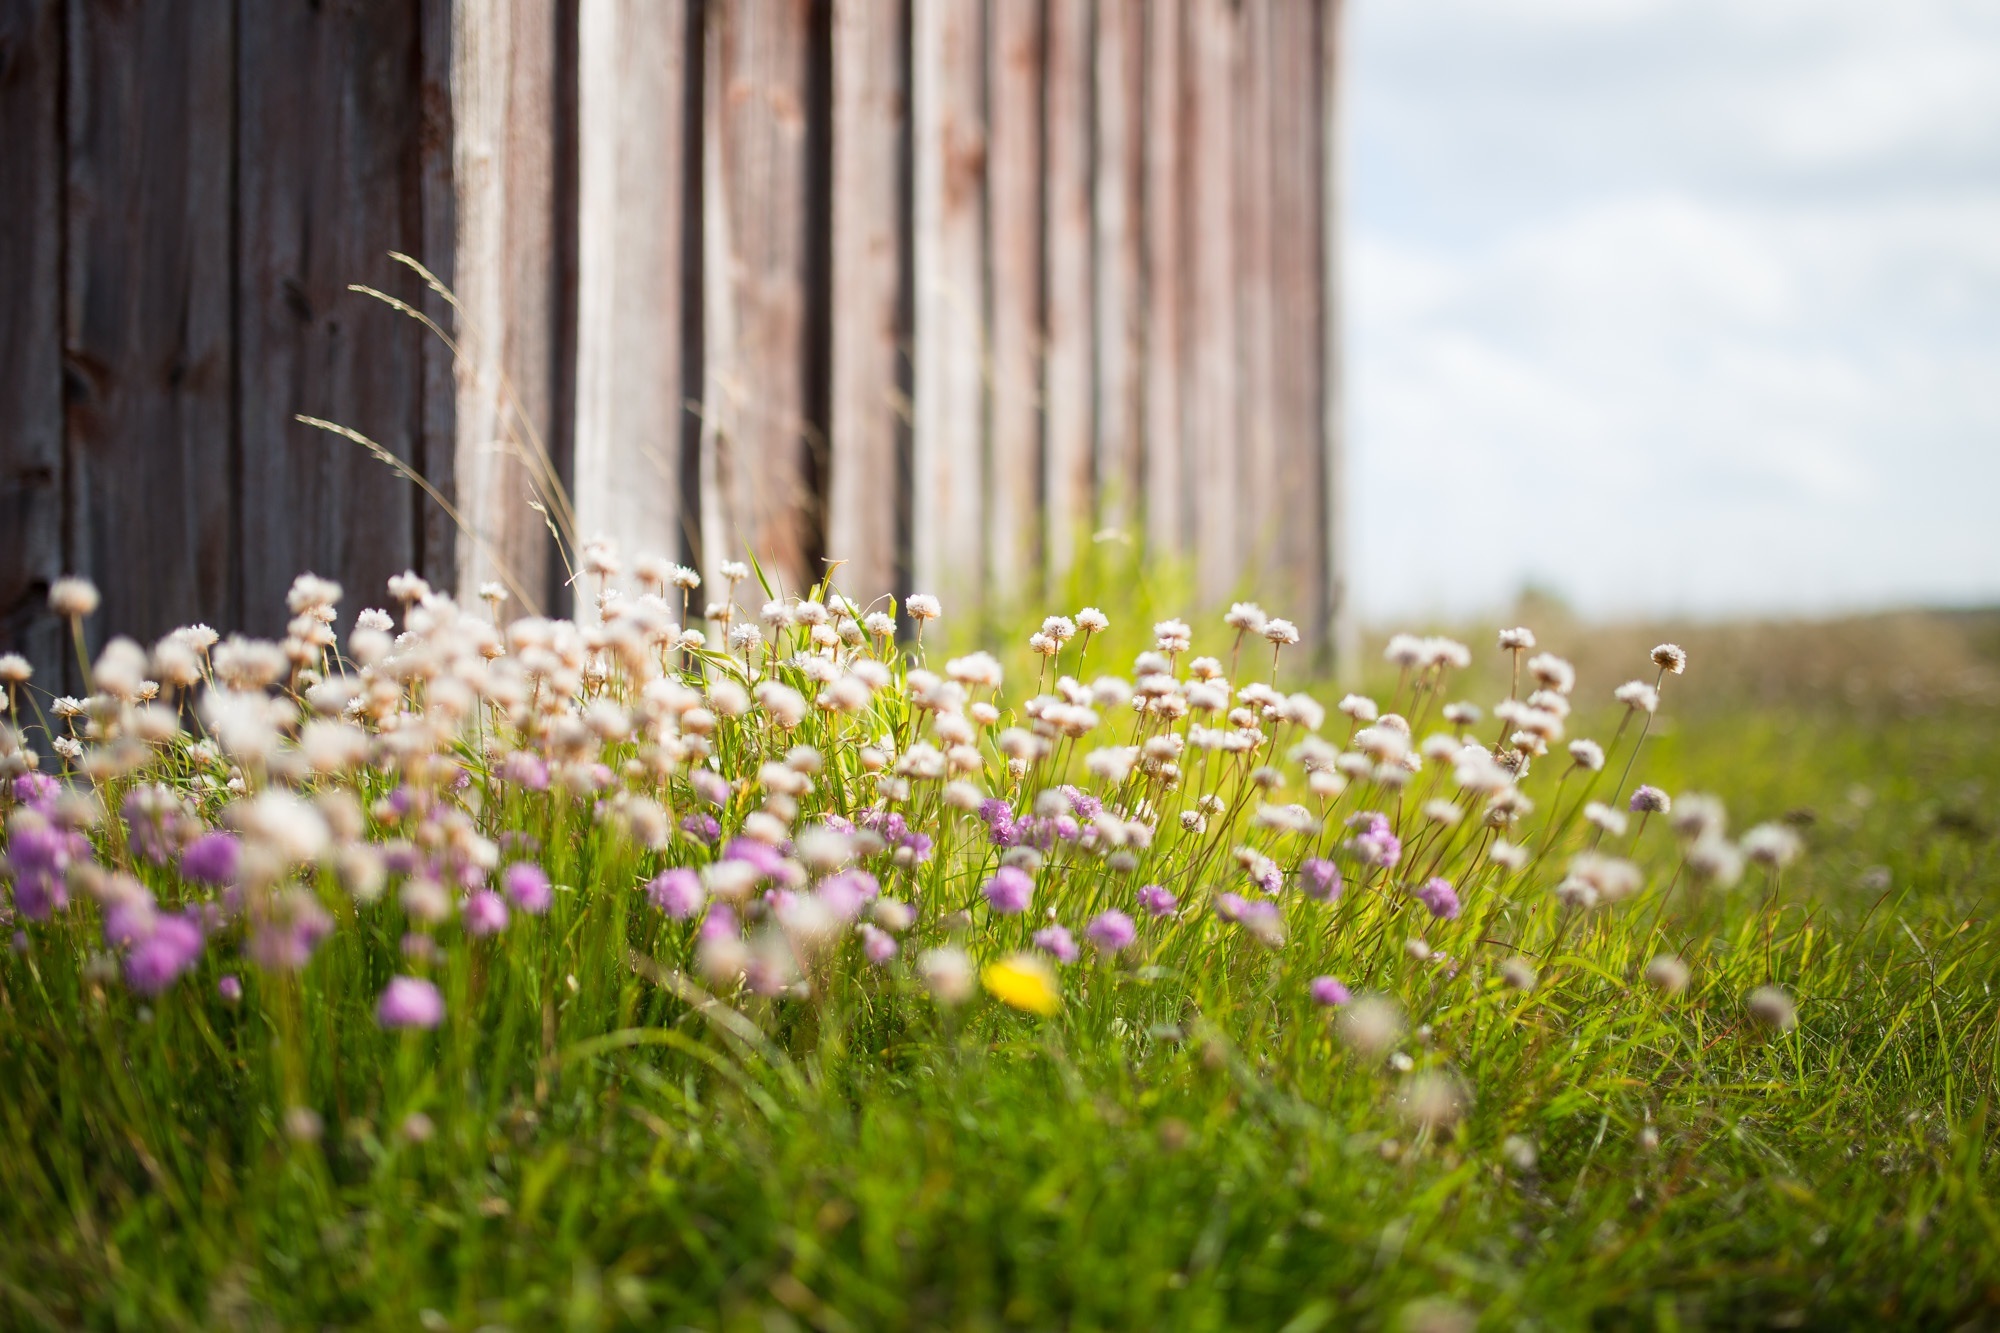
nature, grass, blossom, growth, plant, field, lawn, meadow, prairie, sunlight, leaf, flower, building, barn, summer, environment, spring, green, autumn, fresh, botany, blooming, garden, flora, season, wildflower, wildflowers, woodland, habitat, flowering plant, grass family